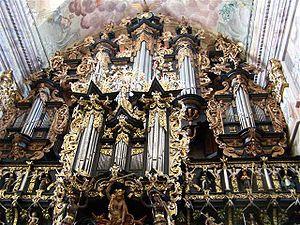
Le buffet d'orgue est la partie visible de l'orgue. Il est la structure de menuiserie dans laquelle sont placés les tuyaux et les sommiers de l'orgue.